Oriental rug

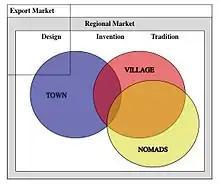
Cultural interactions in traditional carpet production

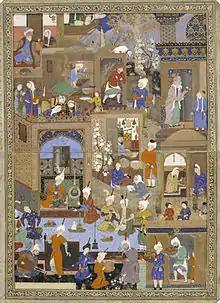
Persian miniature by Mir Sayyid Ali, circa 1540. British Museum, London

Rug design can also be described by how the surface of the rug is arranged and organized. One single, basic design may cover the entire field (“all-over design”). When the end of the field is reached, patterns may be cut off intentionally, thus creating the impression that they continue beyond the borders of the rug. This feature is characteristic for Islamic design: In the Islamic tradition, depicting animals or humans is discouraged. Since the codification of the Quran by Uthman Ibn Affan in 651 AD/19 AH and the Umayyad Abd al-Malik ibn Marwan reforms, Islamic art has focused on writing and ornament. The main fields of Islamic rugs are frequently filled with redundant, interwoven ornaments in a manner called "infinite repeat".